M-Line Trolley

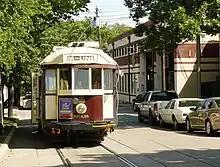
M-Line car Matilda on Bowen Ave outside the car barn.

The M-Line Trolley (previously McKinney Avenue Trolley) is a heritage streetcar line in the Uptown neighborhood of Dallas, Texas. The trolley line, which has been in service since 1989, is notable for its use of restored historic streetcar vehicles, as opposed to modern replicas.